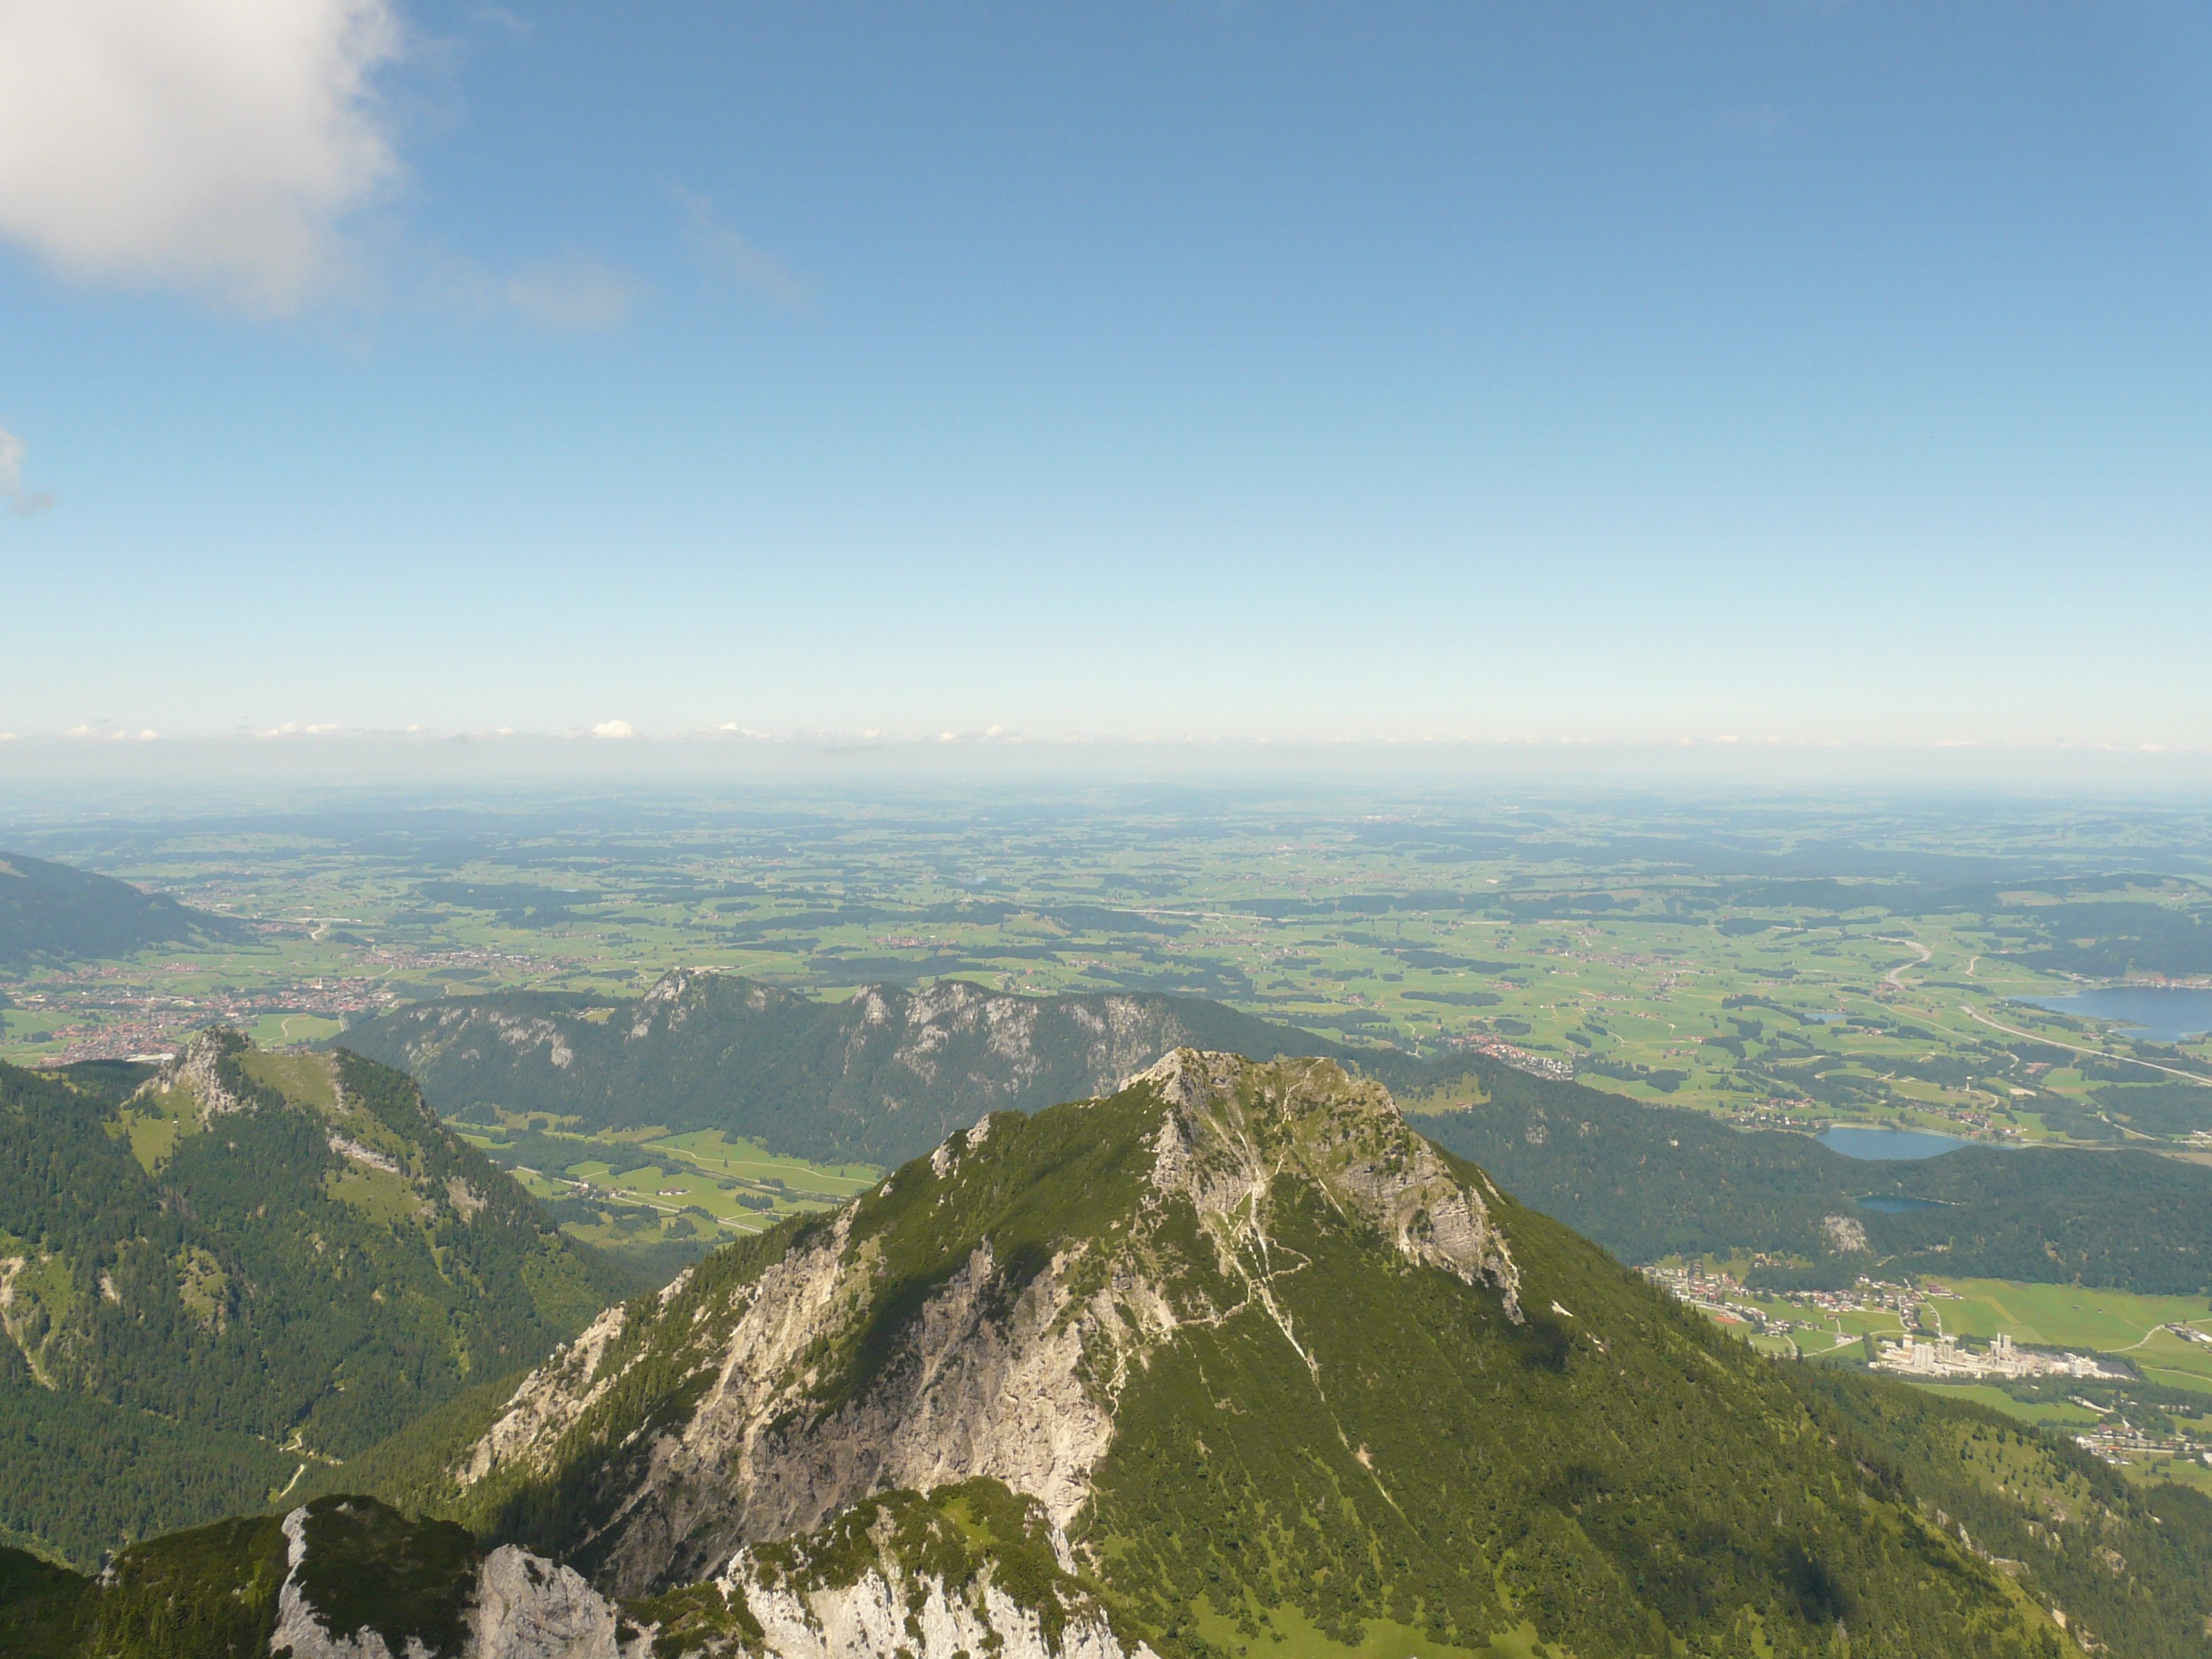
mountain, hiking, hill, adventure, mountain range, panorama, hike, ridge, plain, summit, alps, vision, outlook, plateau, fell, aerial photography, mountain pass, mountainous landforms